Howard A. Bell

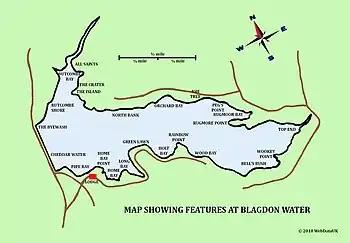

Howard A. Bell (1888–1974) of Wrington was one of the first anglers to adopt an imitative approach to fly fishing on reservoirs in the early twentieth century. At a time when employing flashy 'attractor' patterns was the norm he employed the alternative tactic of using artificial flies that represented the shape and form of the creatures present in Blagdon Water where he fished regularly.